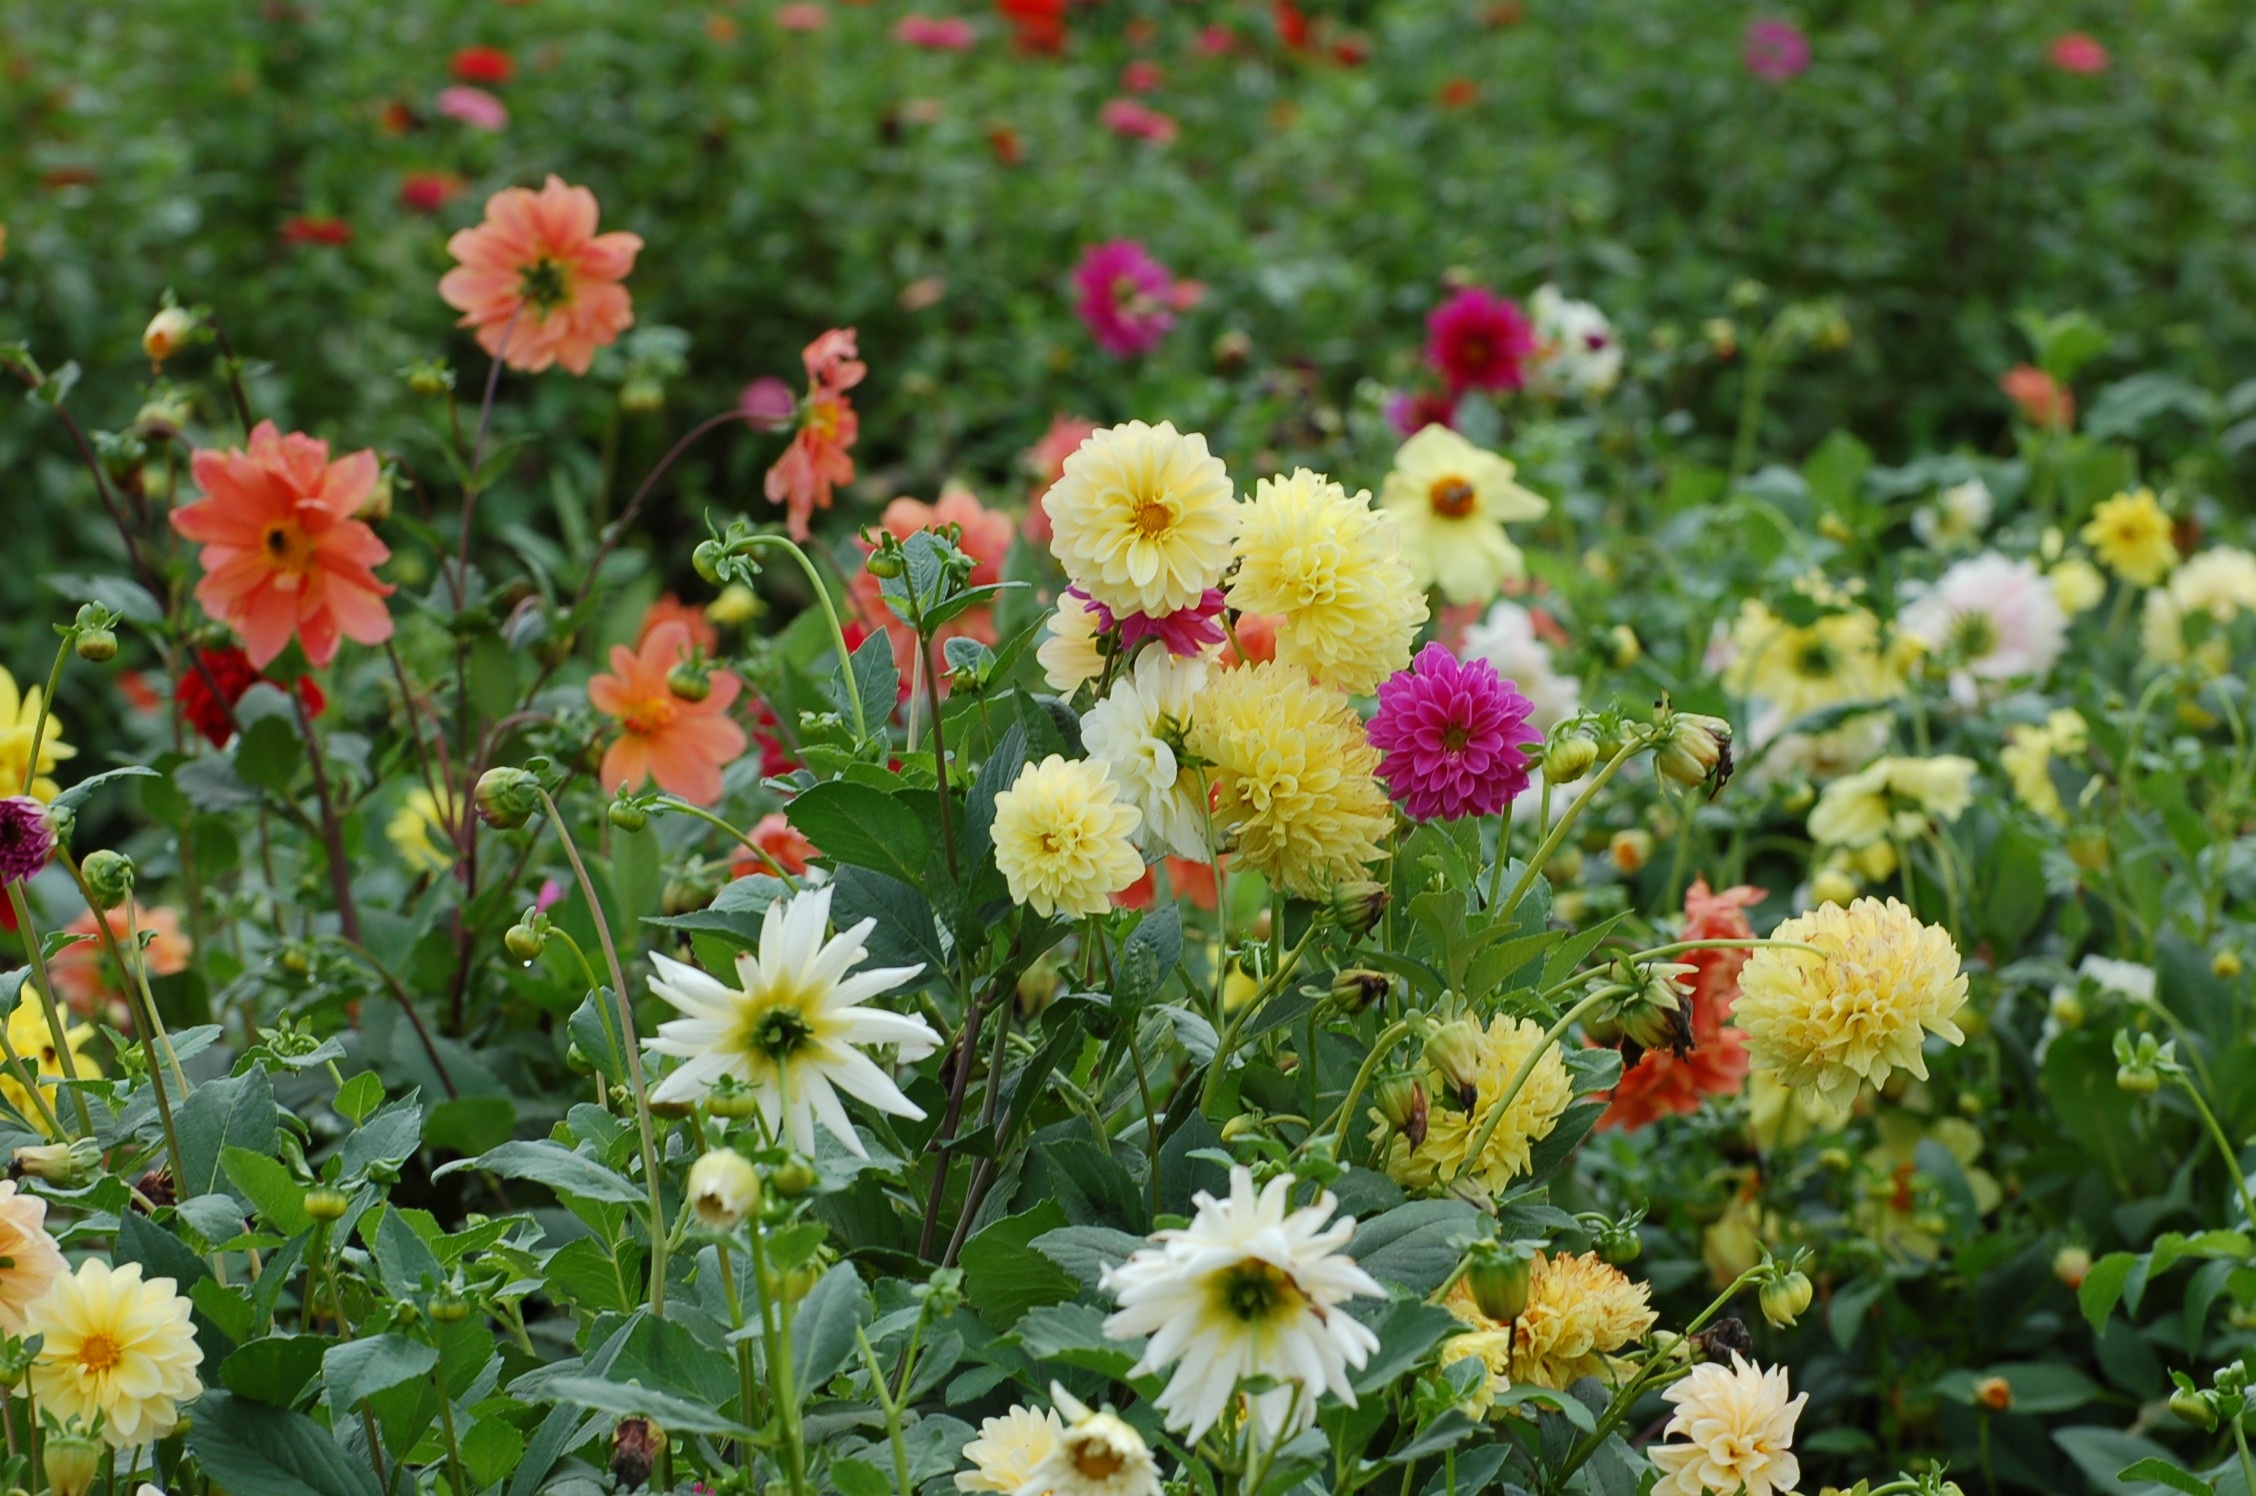
plant, meadow, flower, spring, herb, color, botany, garden, flora, wildflower, flowers, flowering plant, daisy family, floral background, annual plant, hrizantemas, land plant, marguerite daisy